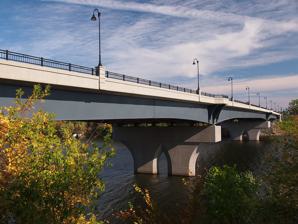
Building: Granite City Crossing
Country: United States of America
Year built: 2009
Bridge in United States of America This article is missing information about the key features and other characteristics of the bridge. Please expand the article to include this information. Further details may exist on the talk page . ( January 2016 ) Granite City Crossing Granite City Crossing from the southwest Coordinates 45°33′40″N 94°09′07″W / 45.56111°N 94.15194°W / 45.56111; -94.15194 Carries Four lanes of MN 23 Crosses Mississippi River Locale St. Cloud Minnesota Maintained by Minnesota Department of Transportation ID number 73014 History Opened 2009 Location The Granite City Crossing is a bridge that carries Minnesota State Highway 23 across the Mississippi River in the city of St. Cloud, Minnesota , United States. It was built to replace the DeSoto Bridge in the same location. Construction began in the fall of 2008, after the demolition of the DeSoto Bridge was completed. The bridge opened to traffic on October 29, 2009. References